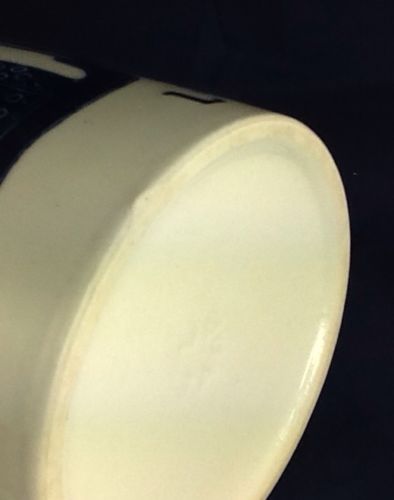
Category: mug